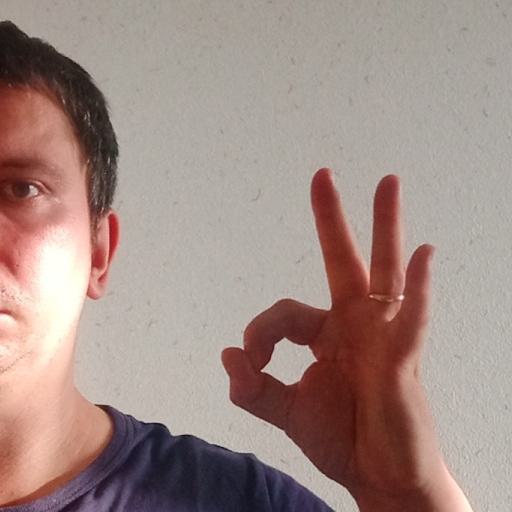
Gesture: ok